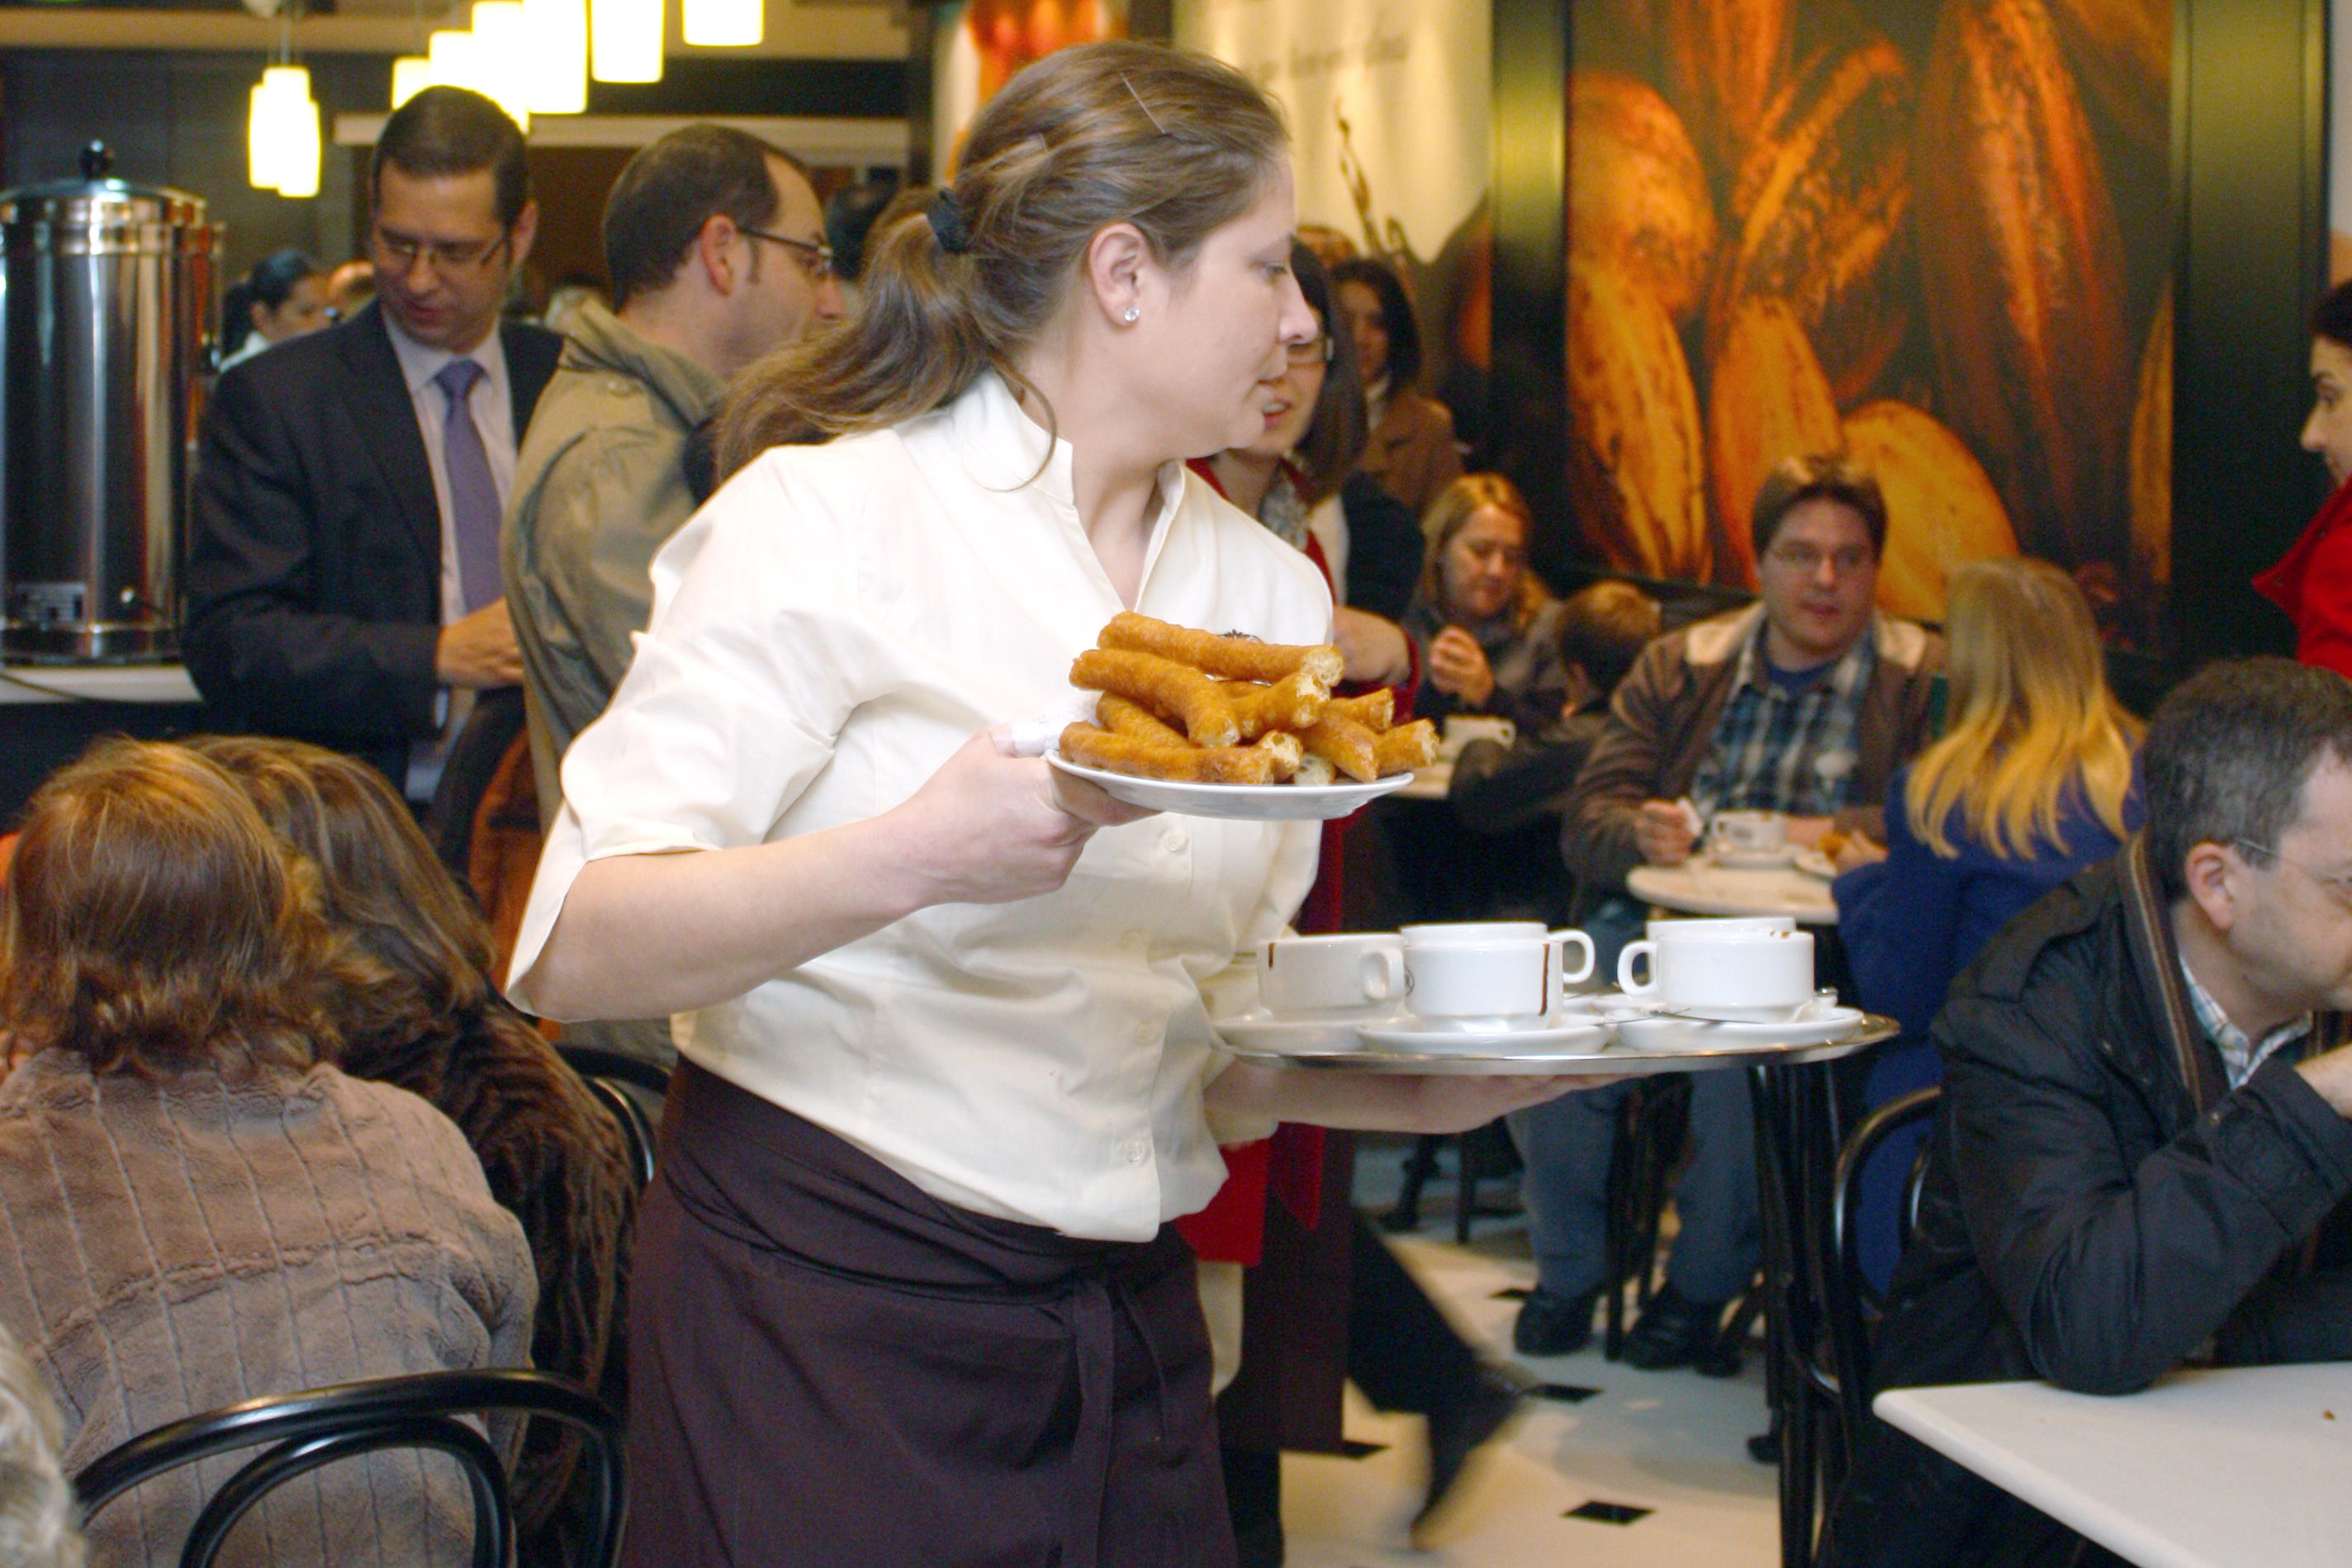
coffee, restaurant, client, event, meal, brunch, lunch, conversation, food, taste, supper, eating